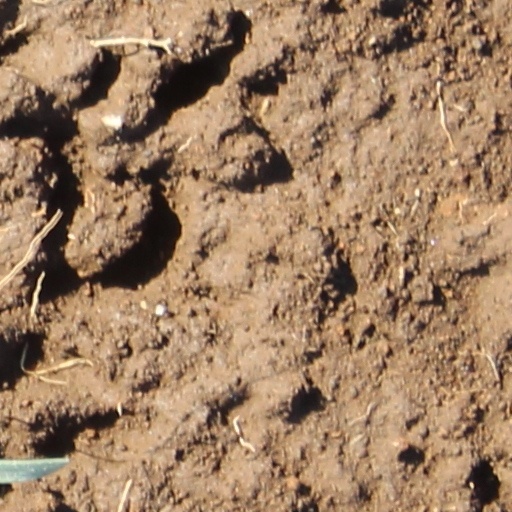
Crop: wheat